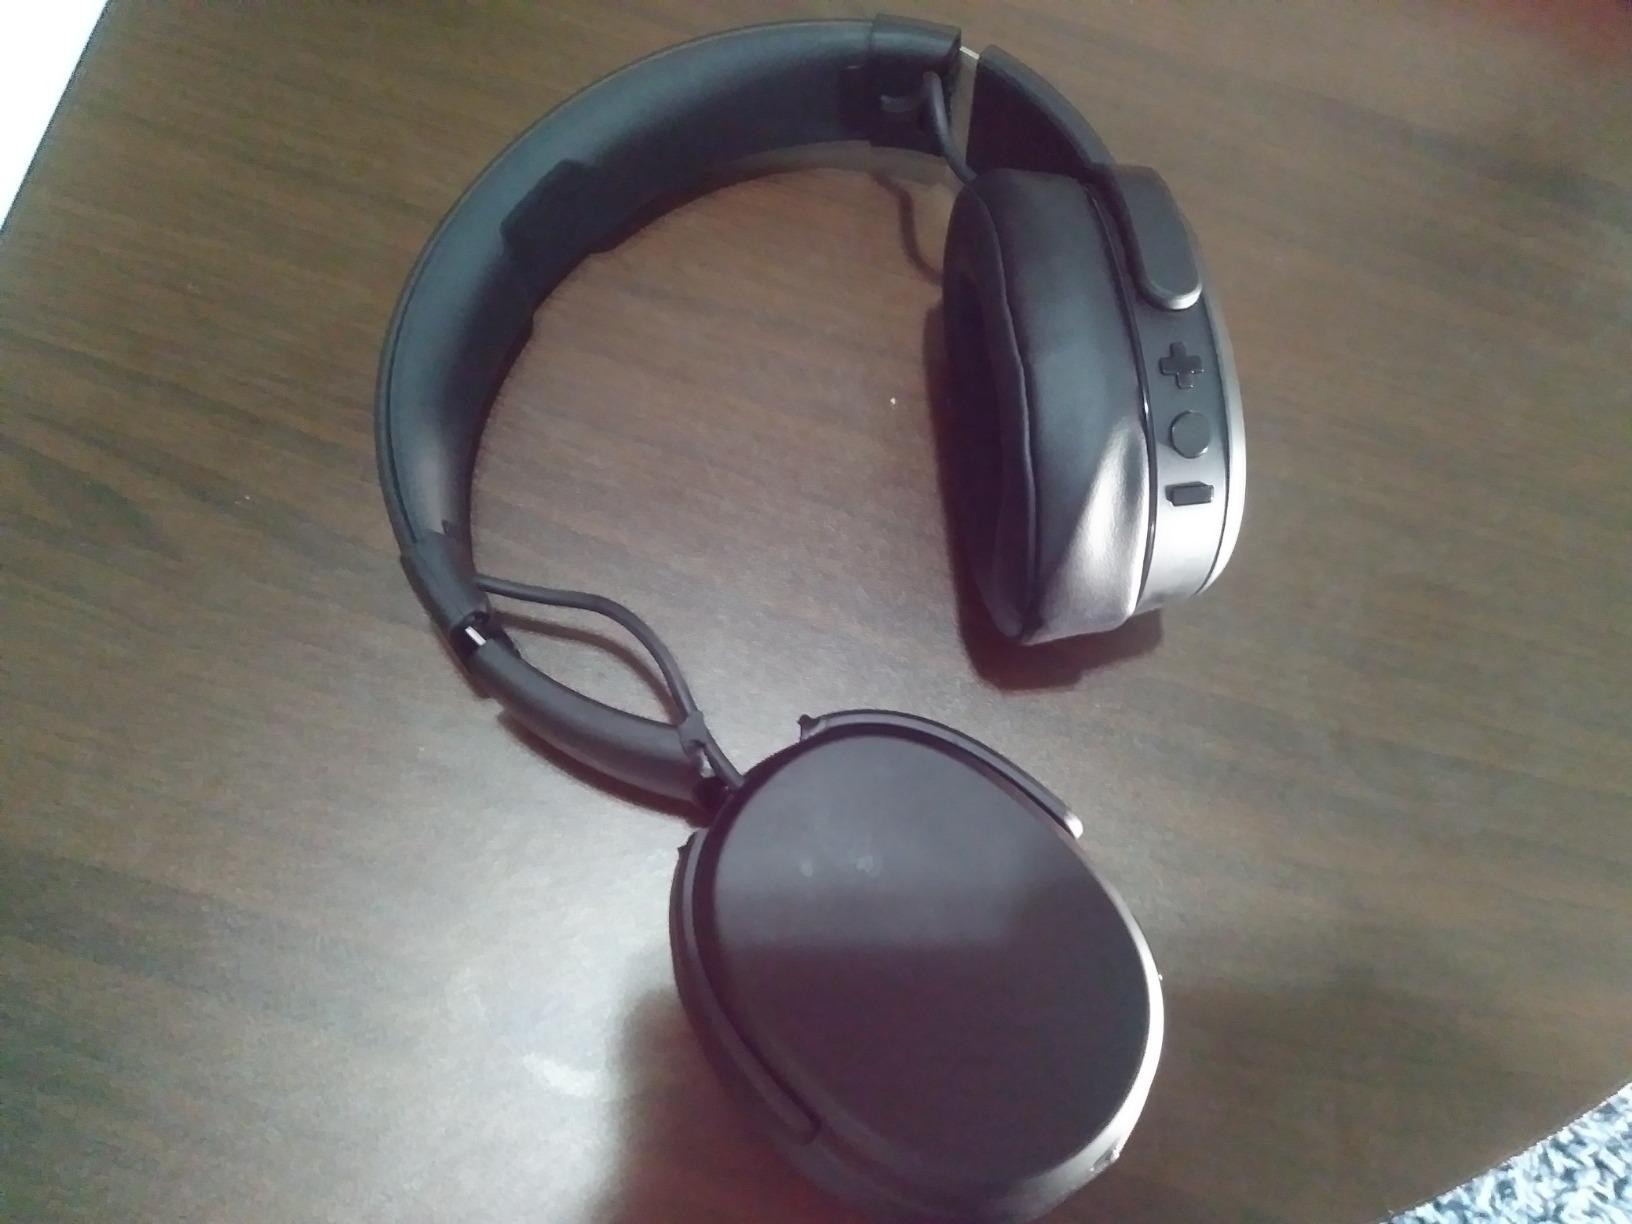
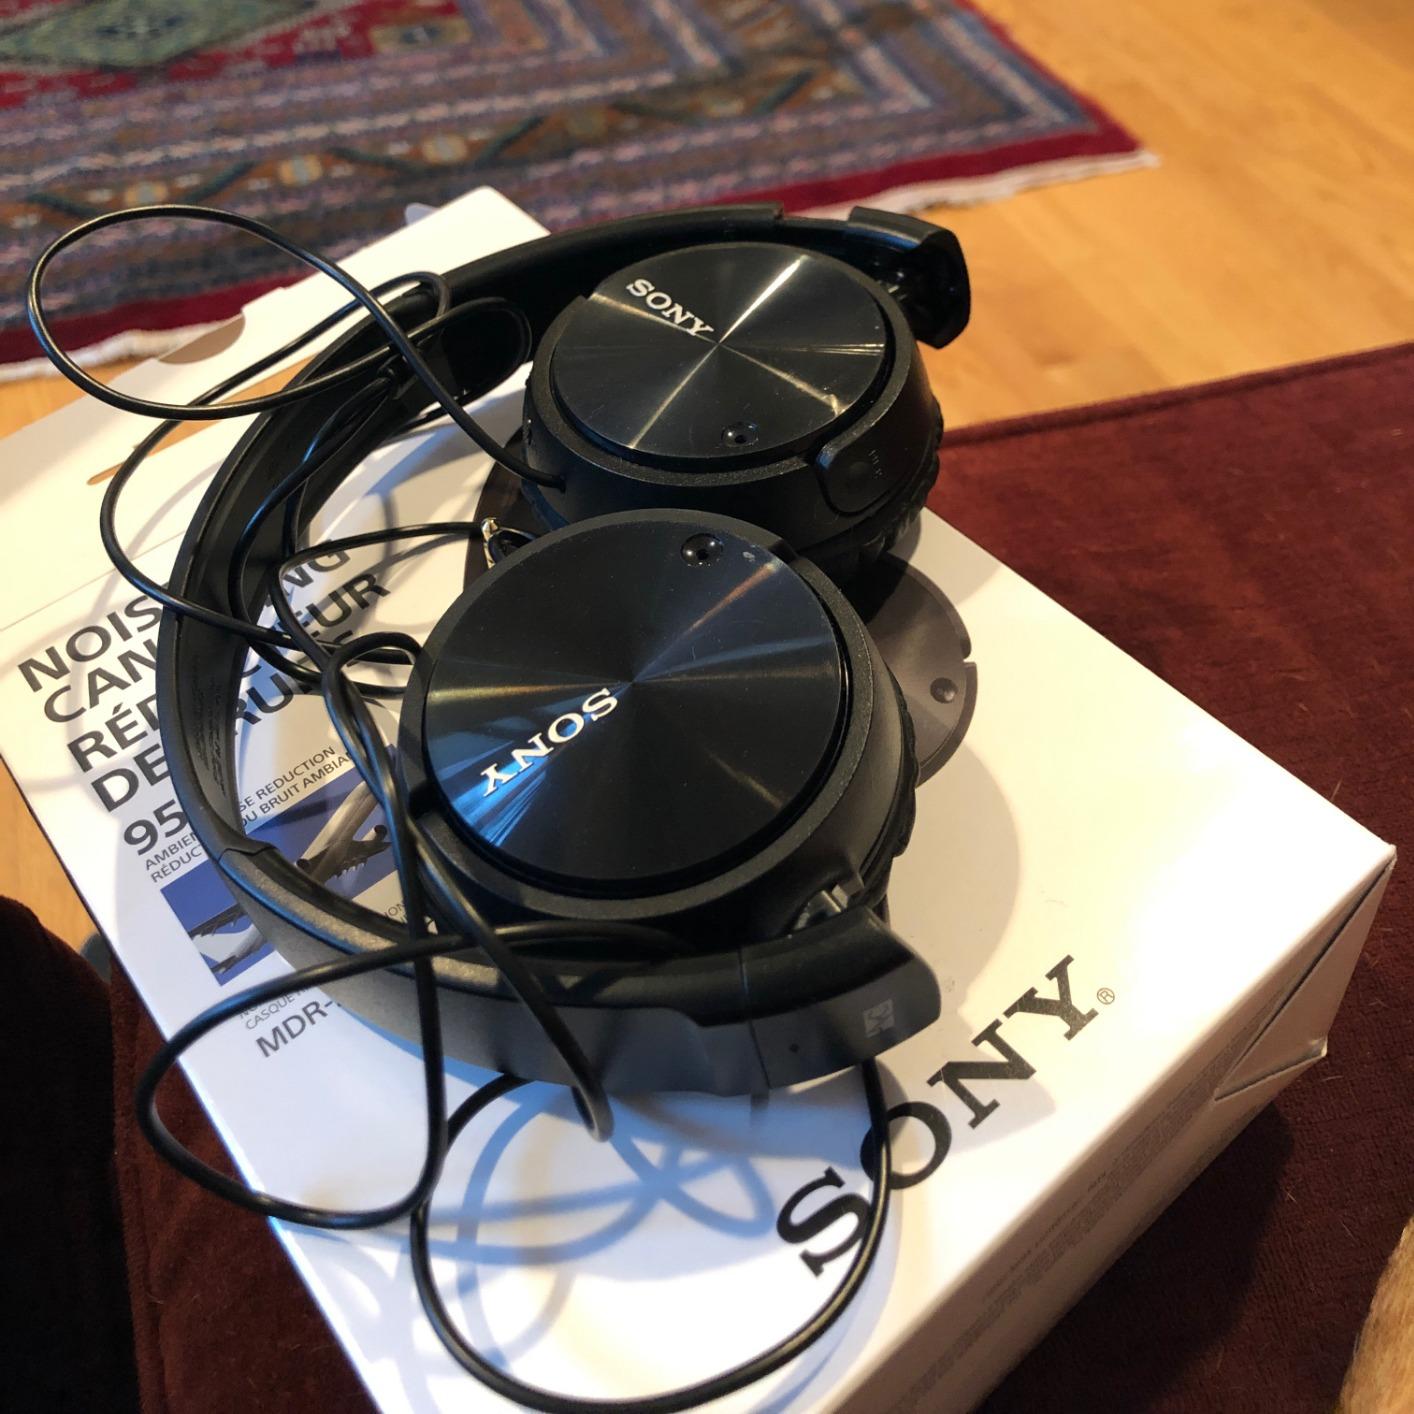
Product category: headphones
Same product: no